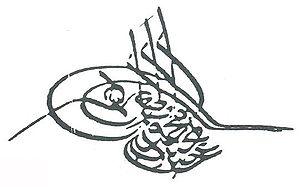
La liste des sultans de l'Empire ottoman réunit les trente-six souverains de l'Empire ottoman, de sa fondation à la fin du XIIIᵉ siècle à sa disparition au début du XXᵉ siècle. Ils appartiennent tous à la dynastie ottomane, issue du fondateur de l'empire, Osman. À partir de 1517, ils détiennent également le titre de calife.
Abdülmecid Iᵉʳ, né le 25 avril 1823 et mort le 25 juin 1861, fut sultan ottoman du 1ᵉʳ juillet 1839 au 25 juin 1861.